Boys Over Flowers

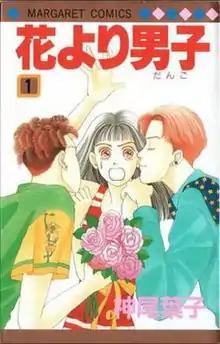
First "tankōbon" volume cover, featuring Tsukasa Domyoji (left), Tsukushi Makino (center), and Sojirou Nishikado (right)

is a Japanese manga series written and illustrated by Yoko Kamio. The story takes place in the fictional Eitoku Academy, an elite school for children from rich families. It tells the story of Tsukushi Makino, a girl from a middle-class family, whose mother enrolls her in an elite high school to compete with the families from her husband's company. While at Eitoku, she encounters the F4, a gang of four boys who are children of Japan's wealthiest families and who bully anyone that gets in their way.